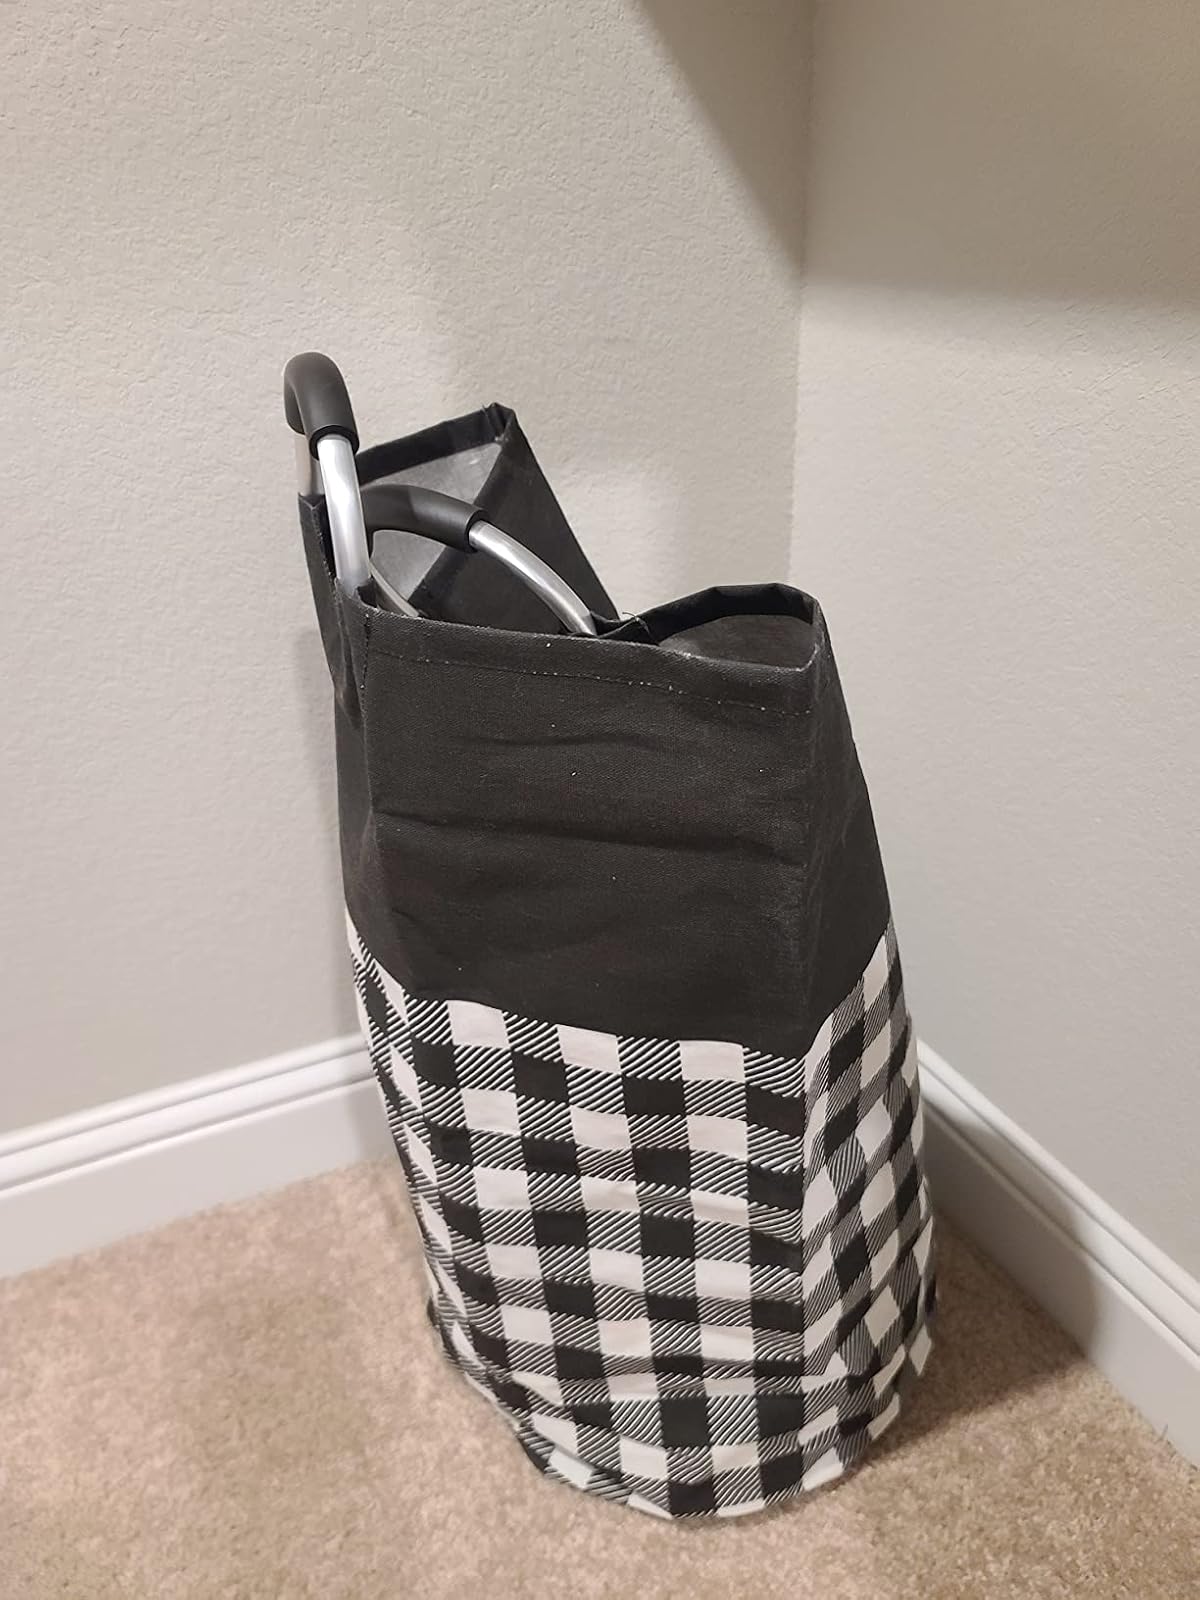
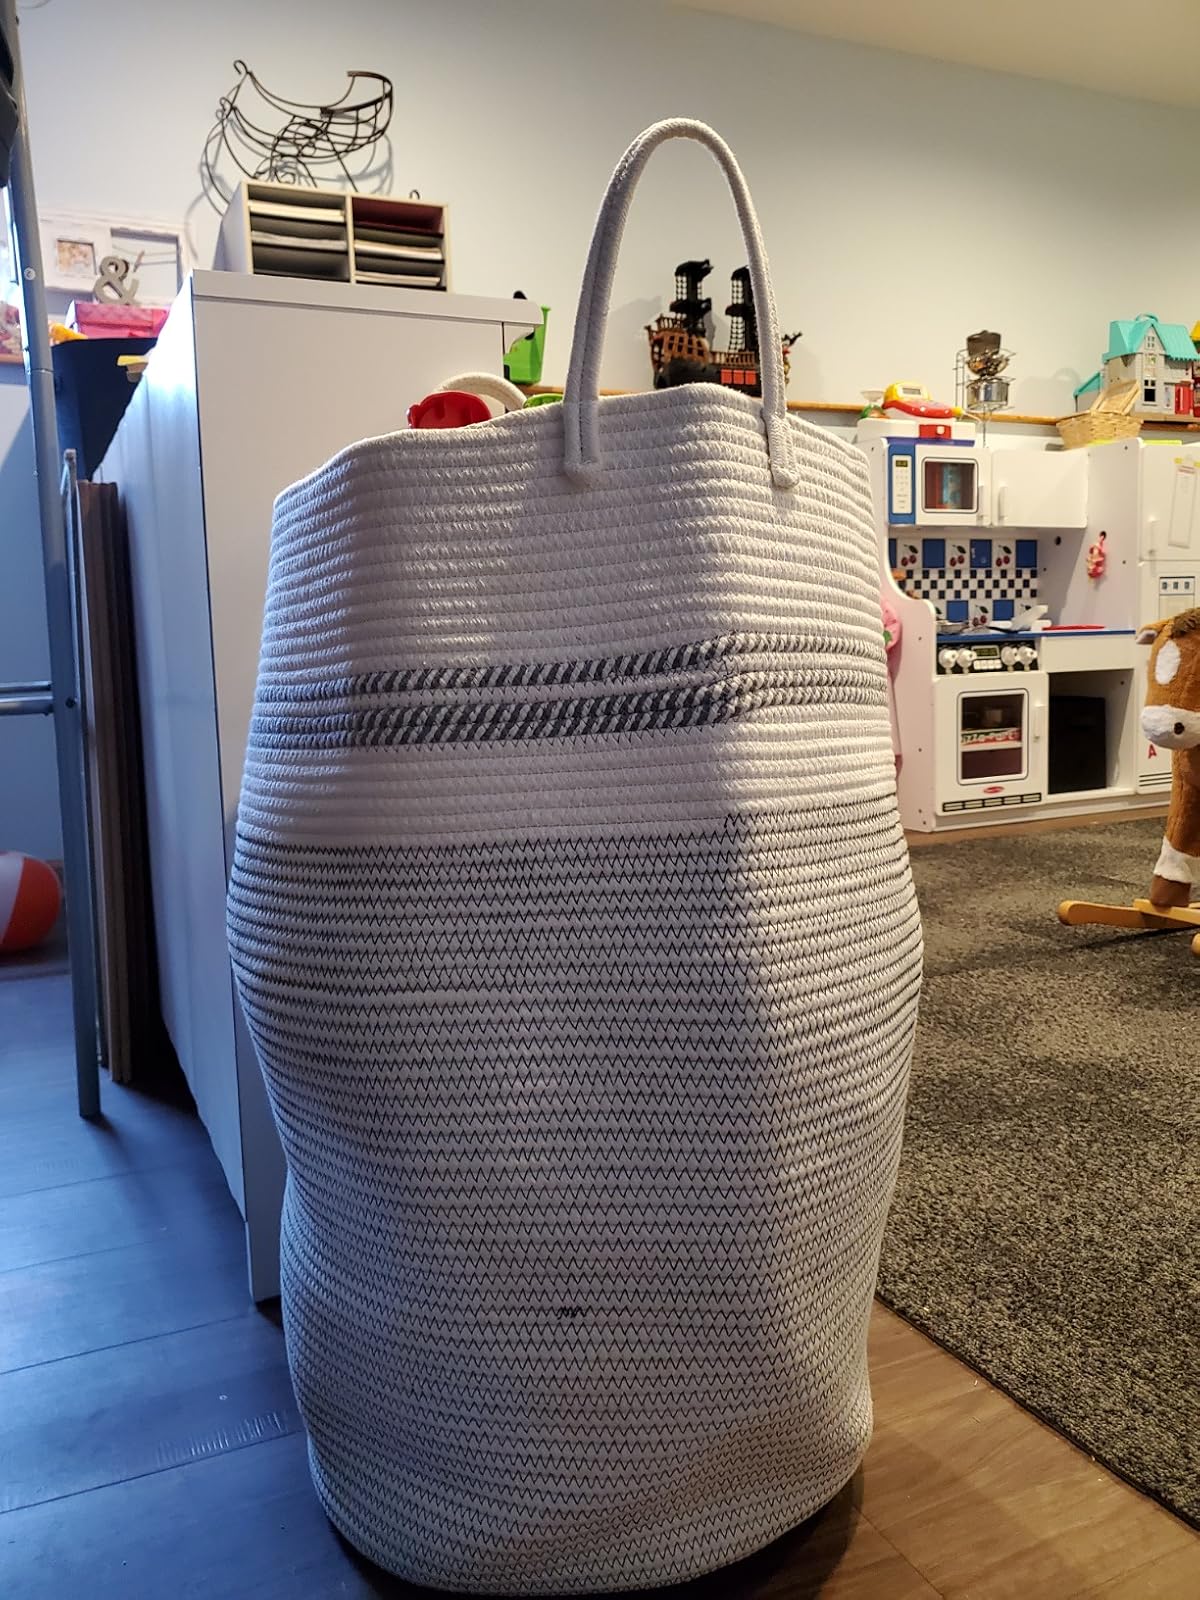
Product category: items_hamper
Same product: no